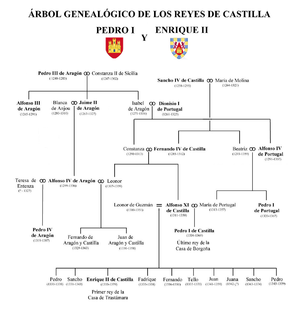
Arbre généalogique des rois de Castille, Pedro I de Castilla, le ‘’Cruel‘ et Enrique II de Trastámara. Español: Árbol genealógico de los reyes de Castilla, Pedro I de Castilla, el ‘’Cruel‘’ y Enrique II de Castilla, el Trastámara.